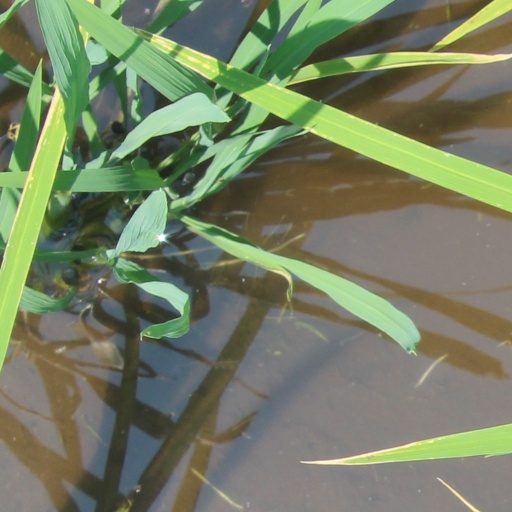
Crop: rice